Ryan O'Reilly

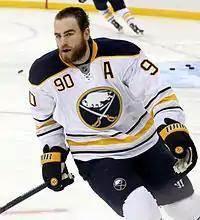
O'Reilly during his time with the Sabres in April 2016

As a restricted free agent in the off-season, O'Reilly's protracted contract negotiations with the Avalanche were halted by the expired Collective Bargaining Agreement between the NHL and the NHL Players' Association (NHLPA), which incurred the 2012–13 NHL lock-out. With the lock-out cancelling the start of the season, O'Reilly, in joining his brother Cal, signed a two-year contract with Russian Kontinental Hockey League (KHL) club Metallurg Magnitogorsk on December 7, 2012. Unlike the exodus of NHL players joining European leagues on short-term contracts, O'Reilly signed a two-year contract with the conditional opt-out clause in returning to the NHL if an agreement with the Avalanche was met. O'Reilly made his debut for Magnitogorsk in a 5–3 victory over Atlant Moscow Oblast on December 19.